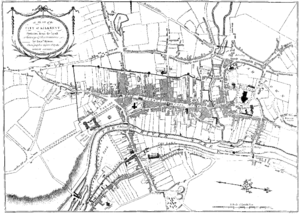
Kilkenny
Kilkenny 1780
Kilkennys beliggenhed